Court of Neptune Fountain

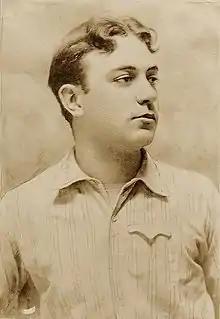
Roland Hinton Perry in 1909

Artist Albert Weinert designed some of the smaller sculptural pieces, such as the dolphins. It is possible Jerome Connor, whose other works in Washington, D.C., include "Nuns of the Battlefield" and the statue of John Carroll, assisted as a bronze founderer. Other architects who worked on the fountain include Edward Pearce Casey, John L. Smithmeyer, and the main architect of the Thomas Jefferson Building, Paul J. Pelz. The fountain was completed on February 23, 1898, with the installation of the final piece, a naiad.